Pauropoda

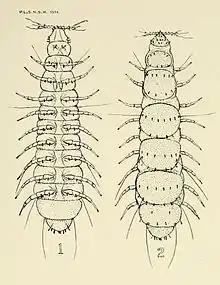
Ventral and dorsal views of "Pauropus amicus" from New South Wales, Australia.

Pauropods are soft, cylindrical animals with bodies measuring only 0.3 to 2 mm in length. They have neither eyes nor hearts, although they do have sensory organs which can detect light. The body segments have ventral tracheal/spiracular pouches forming apodemes similar to those in millipedes and Symphyla, although the trachea usually connected to these structures are absent in most species. There are five pairs of long sensory hairs (trichobothria) located throughout the body segments. Pauropods can be identified because of their distinctive anal plate, which is unique to pauropods. Different species of pauropods can be identified based on the size and shape of their anal plate. The antennae are branching, biramous, and segmented, which is distinctive for the group. Pauropods are usually either white or brown.